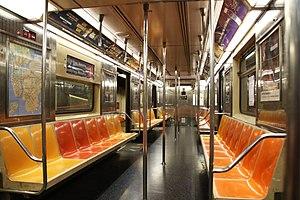
La 1 Broadway–Seventh Avenue Local est une ligne du métro de New York. Sa couleur est le rouge étant donné qu'elle circule sur l'IRT Broadway-Seventh Avenue Line sur la majorité de son tracé.